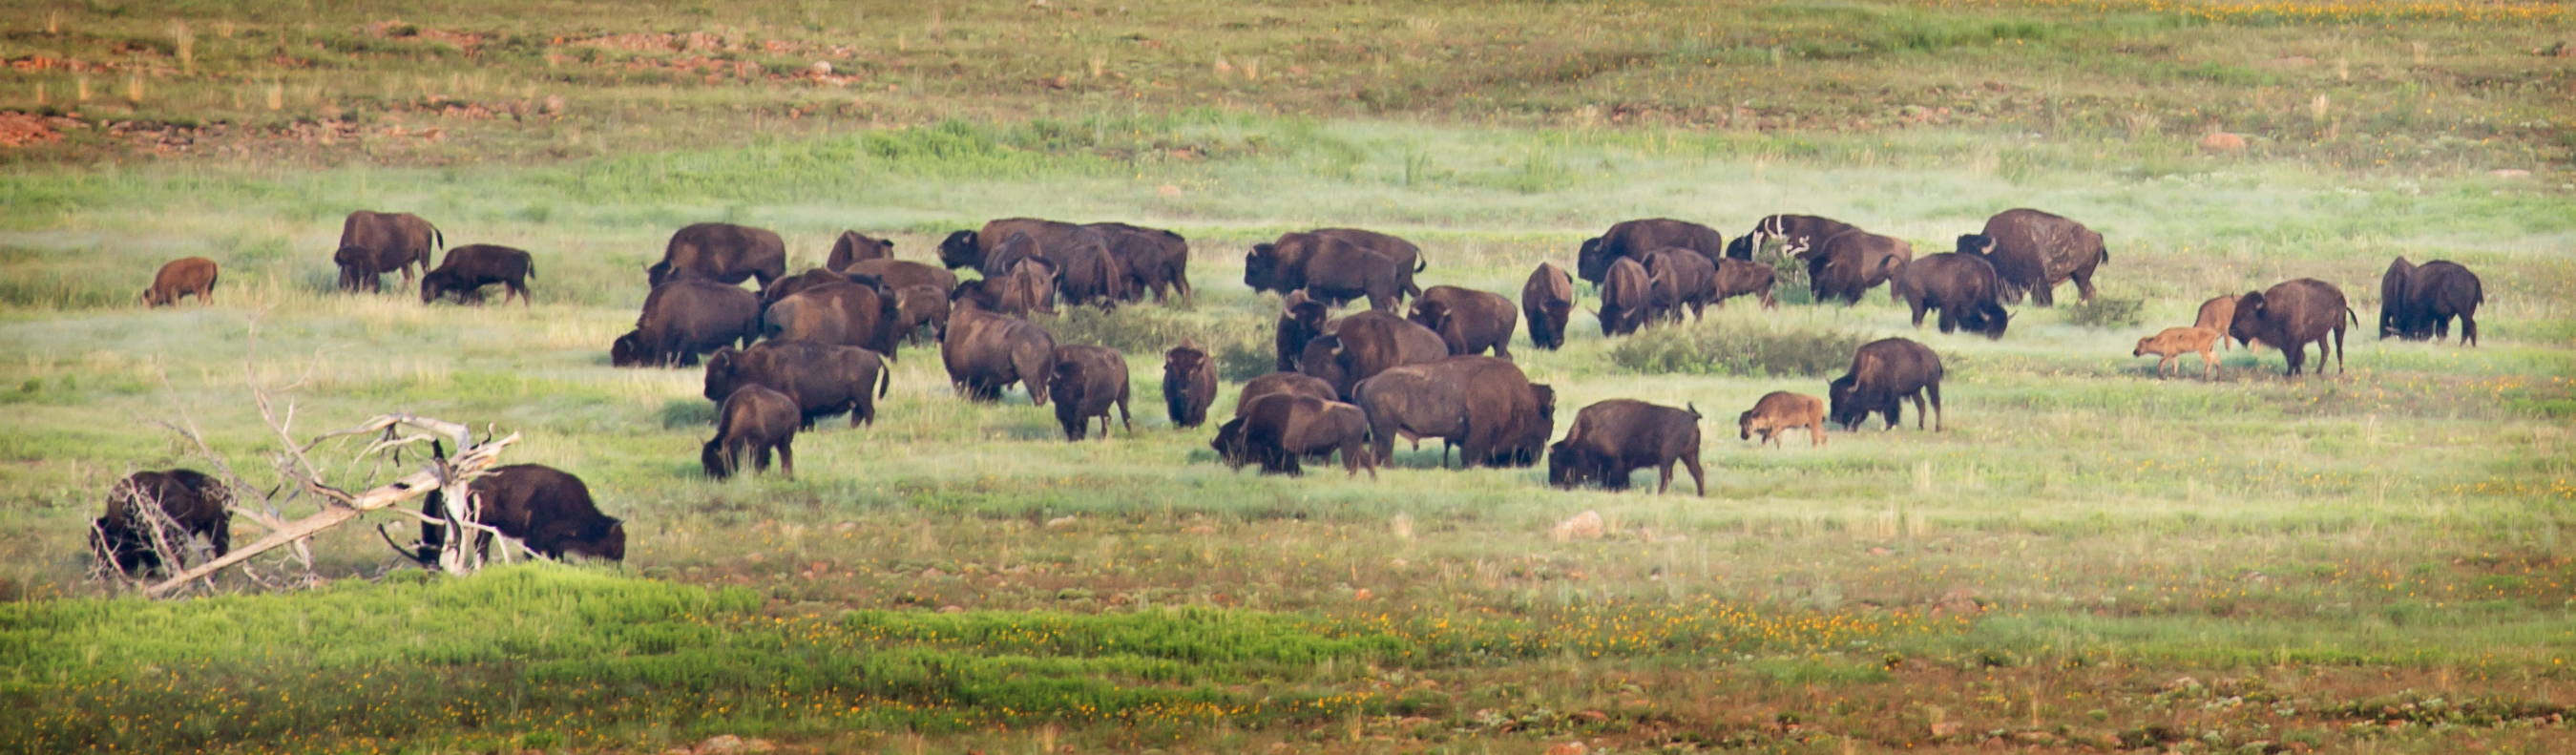
field, meadow, prairie, herd, pasture, grazing, mammal, plain, grassland, bison, oklahoma, habitat, buffalo, ecosystem, larrysmith, wichitamountains, steppe, natural environment, cattle like mammal